Timeline of the American Old West

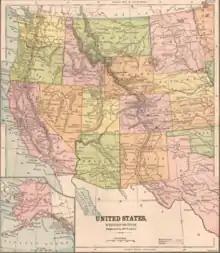
1882 hand-colored map depicting the western half of the continental United States

This timeline of the American Old West is a chronologically ordered list of events significant to the development of the American West as a region of the continental United States. The term "American Old West" refers to a vast geographical area and lengthy time period of imprecise boundaries, and historians' definitions vary. The events in this timeline occurred primarily in the portion of the modern continental United States west of the Mississippi River, and mostly in the period between the Louisiana Purchase in 1803 and the admission of the last western territories as states in 1912 where most of the frontier was already settled and became urbanized; a few typical frontier episodes happened after that, such as the admission of Alaska into the Union in 1959. A brief section summarizing early exploration and settlement prior to 1803 is included to provide a foundation for later developments. Rarely, events significant to the history of the West but which occurred within the modern boundaries of Canada and Mexico are included as well.